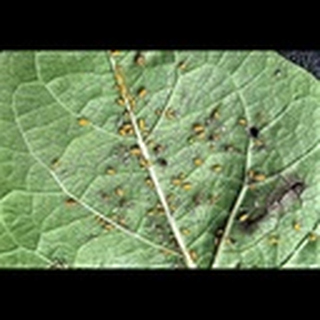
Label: cotton_aphids